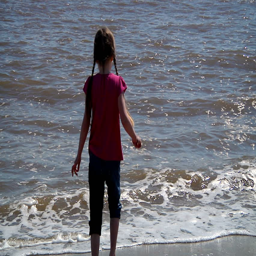
a little girl runs away from an incoming wave on a beach